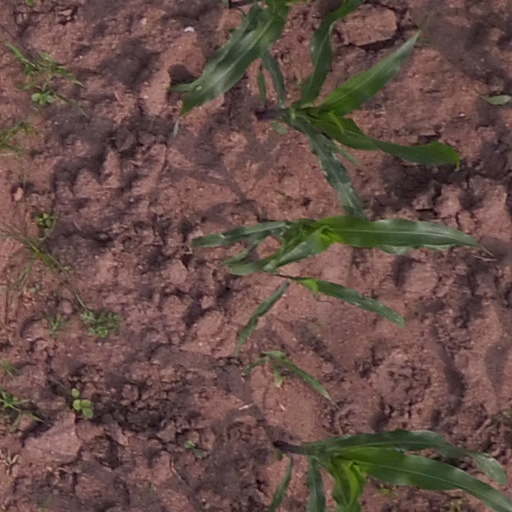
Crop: maize; corn